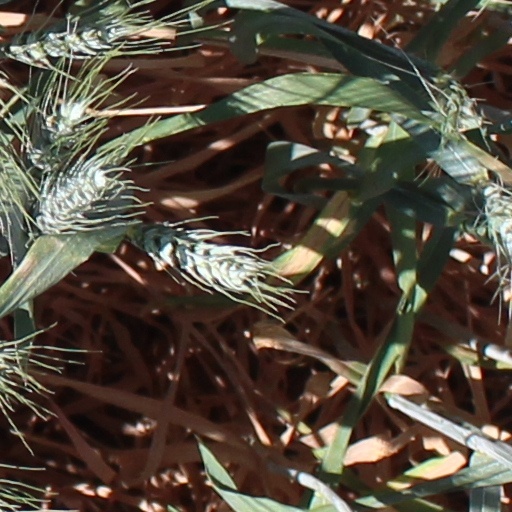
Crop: wheat